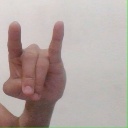
अक्षर: च